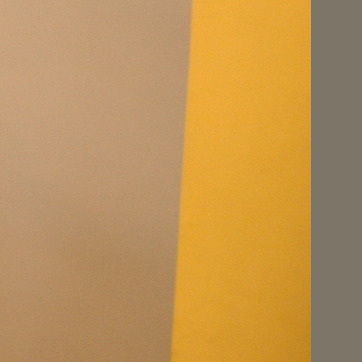
Material: painted